Donetsk Oblast

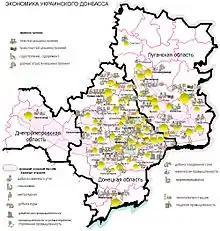
Map of the economic activity in the Donbas, including Donetsk Oblast.

In 2013, the population of Donetsk Oblast was 4.43 million, which constituted 10% of the overall Ukrainian population, making it the most populous and most densely populated region of the country, except for the cities with special status (Kyiv and Sevastopol). Its large population is due to the presence of several big industrial cities and numerous villages agglomerated around them.